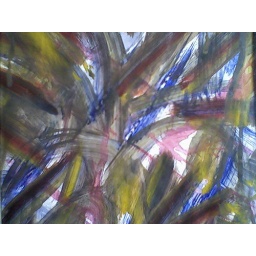
Stained glass window in acrylic on paper